History of democratic socialism

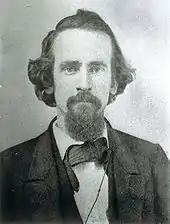
Henry George, a social reformer whose geoist movement greatly influenced the development of democratic socialism

Later, the American social reformer Henry George and his geoist movement influenced the development of democratic socialism, especially in relation to British socialism and Fabianism, along with Mill and the German historical school of economics.